Asaphodes camelias

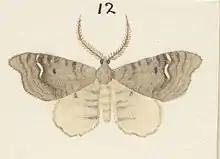
Illustration of a male "A. camelias" by George Hudson.

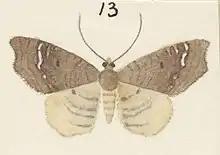
Illustration of a female "A. camelias" by George Hudson.

This species is endemic to New Zealand. Specimens of this species have been collected in the southern North Island hill country, as well as near the Waitaha River and at Paroa, both in the South Island. "A. camelias" is regarded a typical species of the West Coast region.